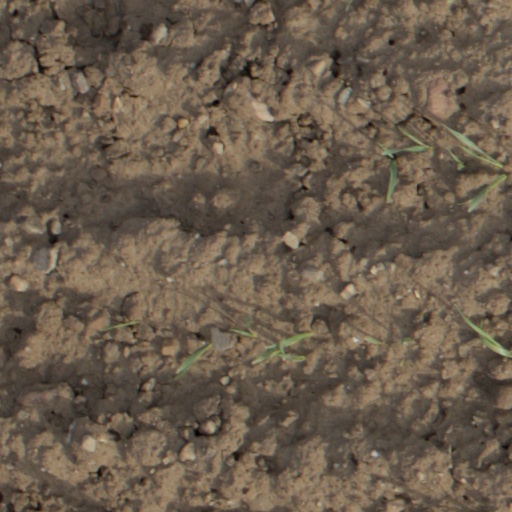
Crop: wheat